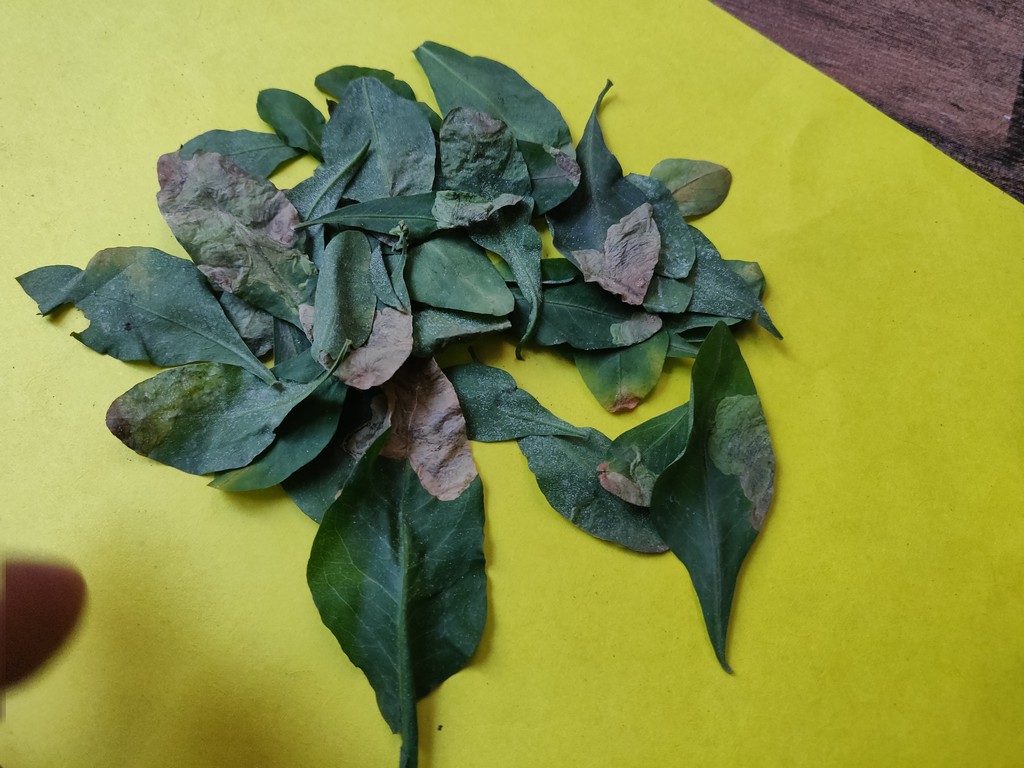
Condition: Unhealthy
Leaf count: multiple
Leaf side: unknown